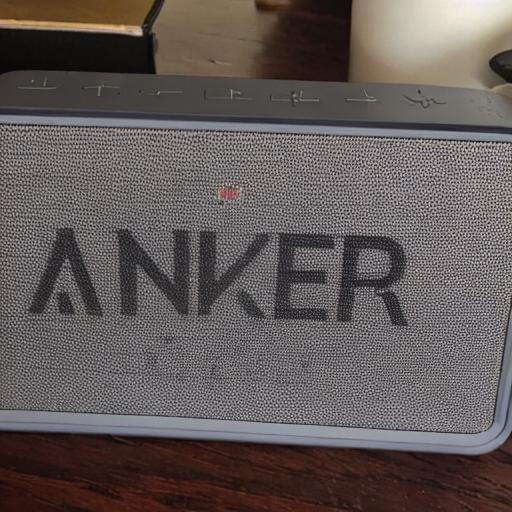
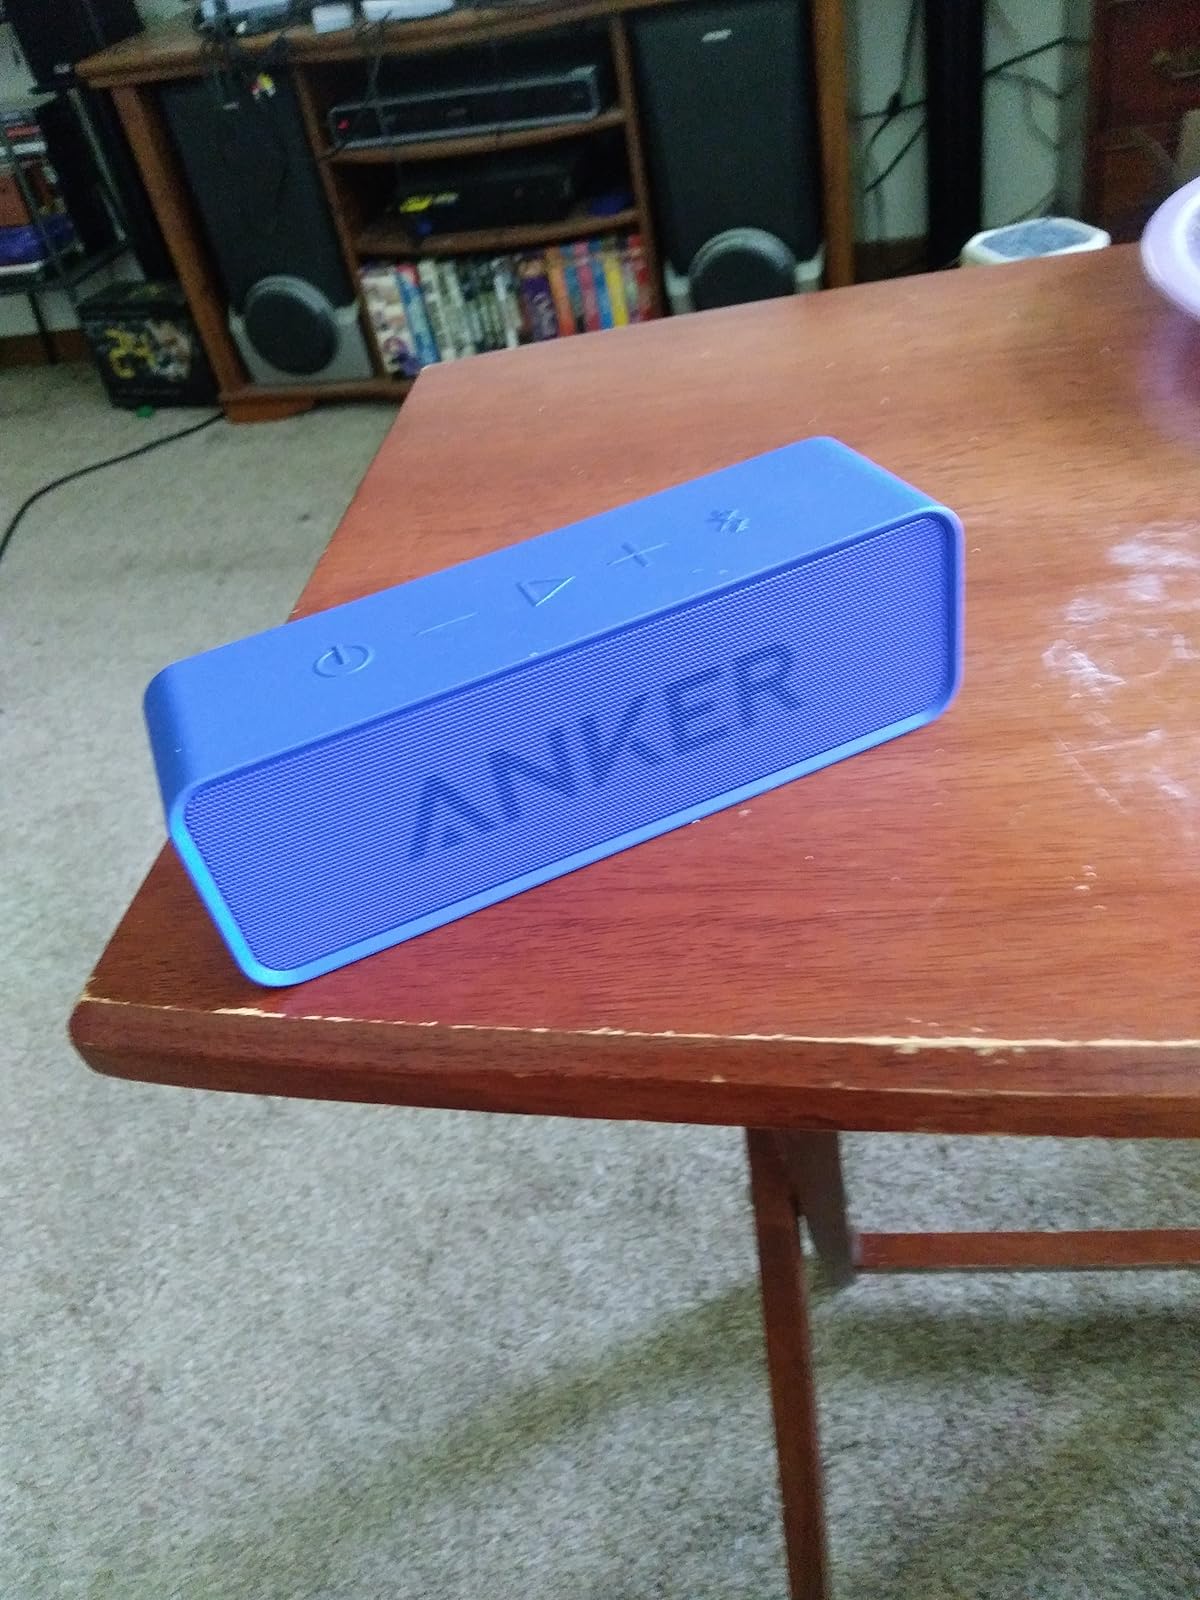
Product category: speaker
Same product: no